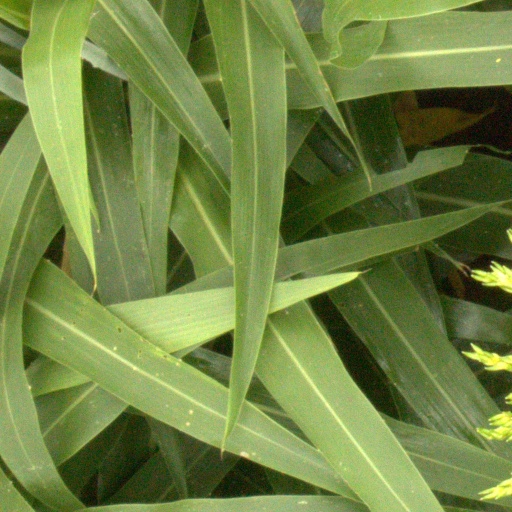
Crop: sorghum